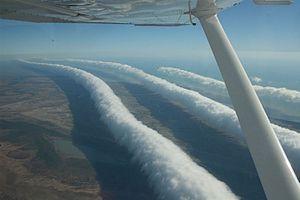
Un mascaret de pression est un phénomène météorologique qui prend la forme d'un front d'ondes de pression dans l'atmosphère terrestre se formant normalement dans une masse d'air stable à bas niveau à l'avant d'une goutte froide ou d'un front froid. Il mène généralement à la formation de nuages caractéristiques sur le front d'ondes et au sommet des ondes de gravité qui le suivent.